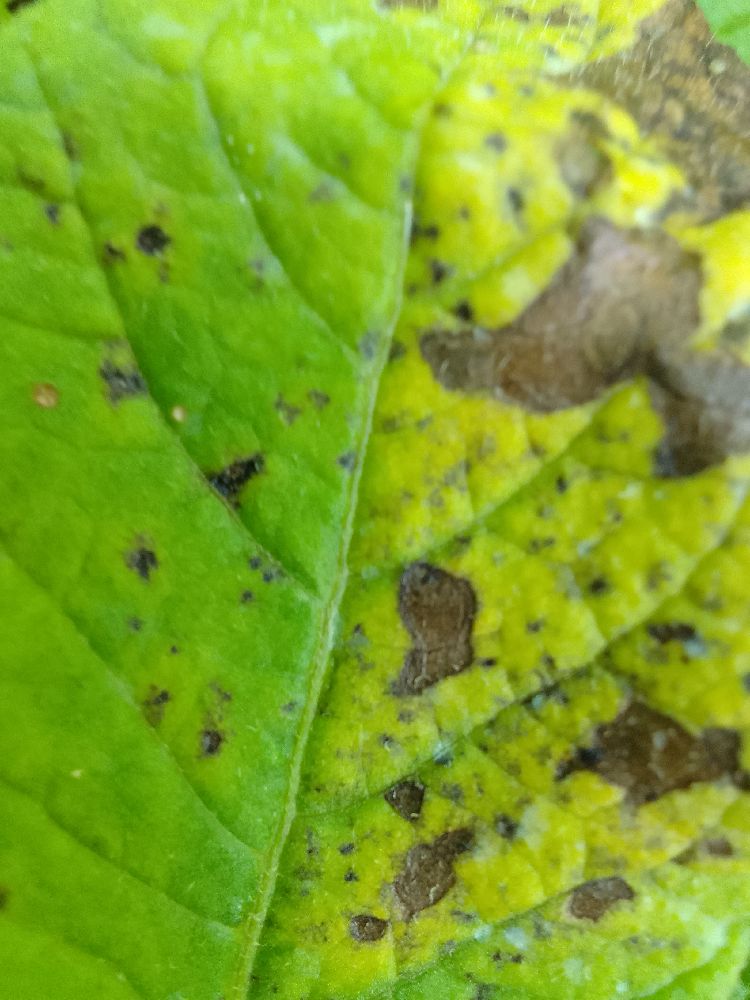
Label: Early blight